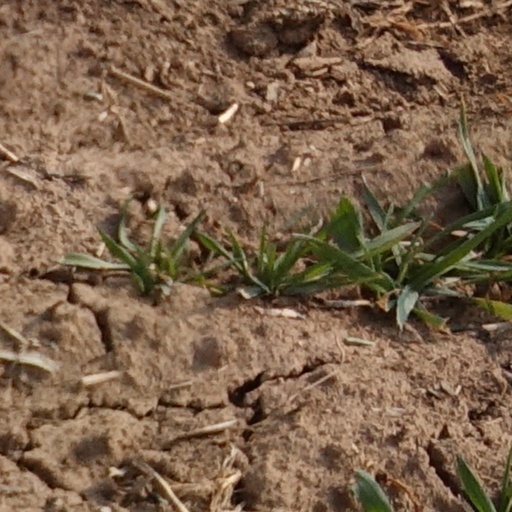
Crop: wheat